Halifax-class frigate

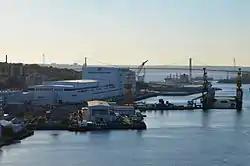
The Halifax Shipyard in 2015. Refits for "Halifax"-class frigates used by Maritime Forces Atlantic were completed at the shipyard in 2016.

The refit program was formally announced as completed on the west coast by Victoria Shipyards on 29 April 2016 by the Minister of National Defence Harjit Sajjan when "Regina" was returned to the Royal Canadian Navy. "Calgary" was the first to undergo work at Victoria, followed by "Winnipeg", "Vancouver", "Ottawa" and "Regina". The construction phase of the program on the east coast was completed on 29 November 2016 when the final east coast ship, "Toronto", was handed back to the Royal Canadian Navy at Halifax Shipyard.